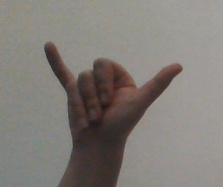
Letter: ya